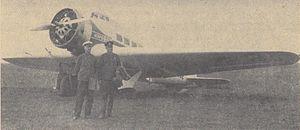
Le Kharkiv KhAI-1 était un avion de ligne soviétique, conçu en Ukraine au début des années 1930. Il avait pour particularité inhabituelle d'avoir été conçu par des étudiants — qui construisirent également son premier prototype —, de l'Institut d'aviation de Kharkov.